2005 dengue outbreak in Singapore

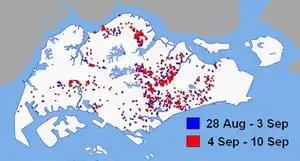
Dengue hotspots: geographical distribution of dengue cases.

In September, an inter-ministerial committee headed by Minister for the Environment and Water Resources, Yaacob Ibrahim, was formed to tackle the dengue outbreak. Yaacob Ibrahim delivered a ministerial statement on the issue in the parliament on 19 September.